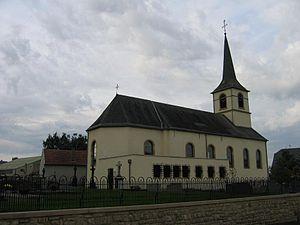
L'église de Contern (Luxembourg) Lëtzebuergesch: D'Kierch vu Conter vun der Säit